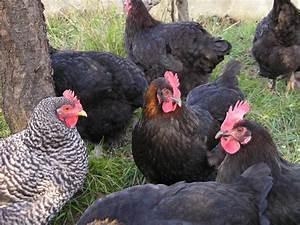
chicken